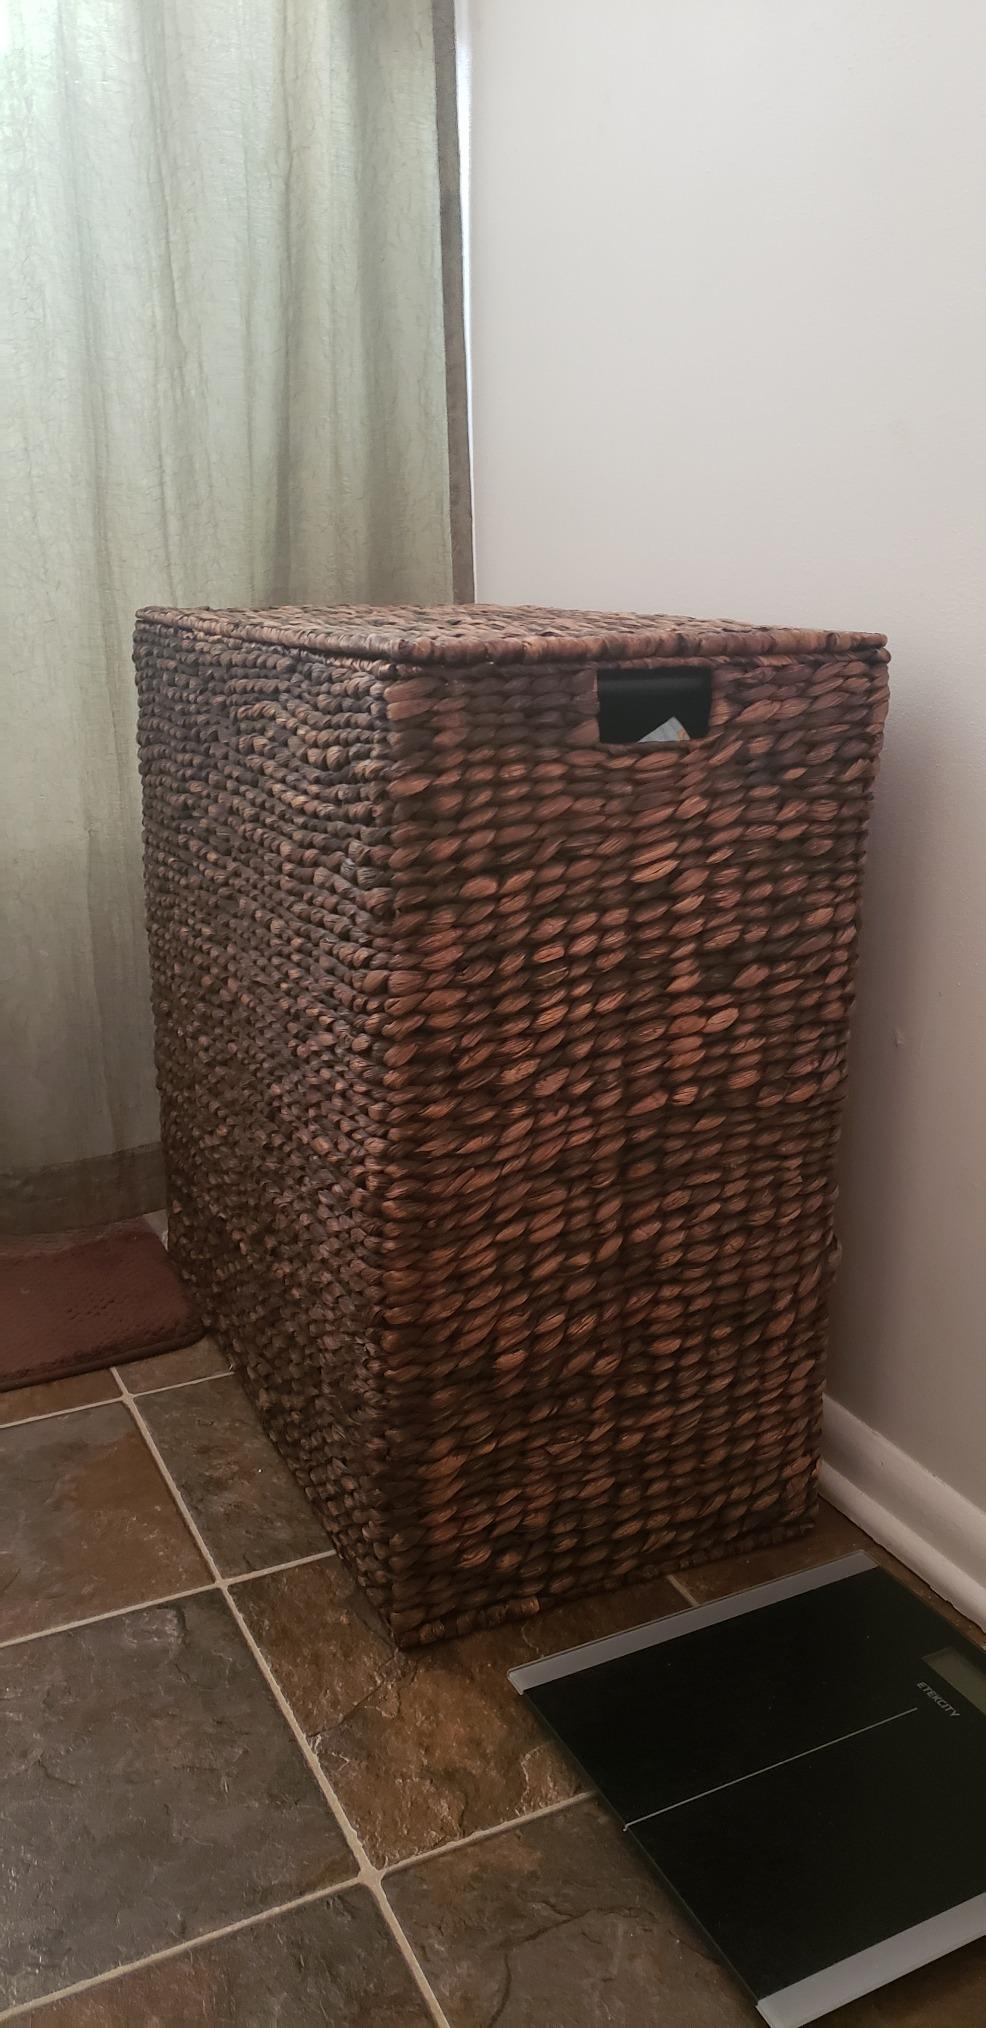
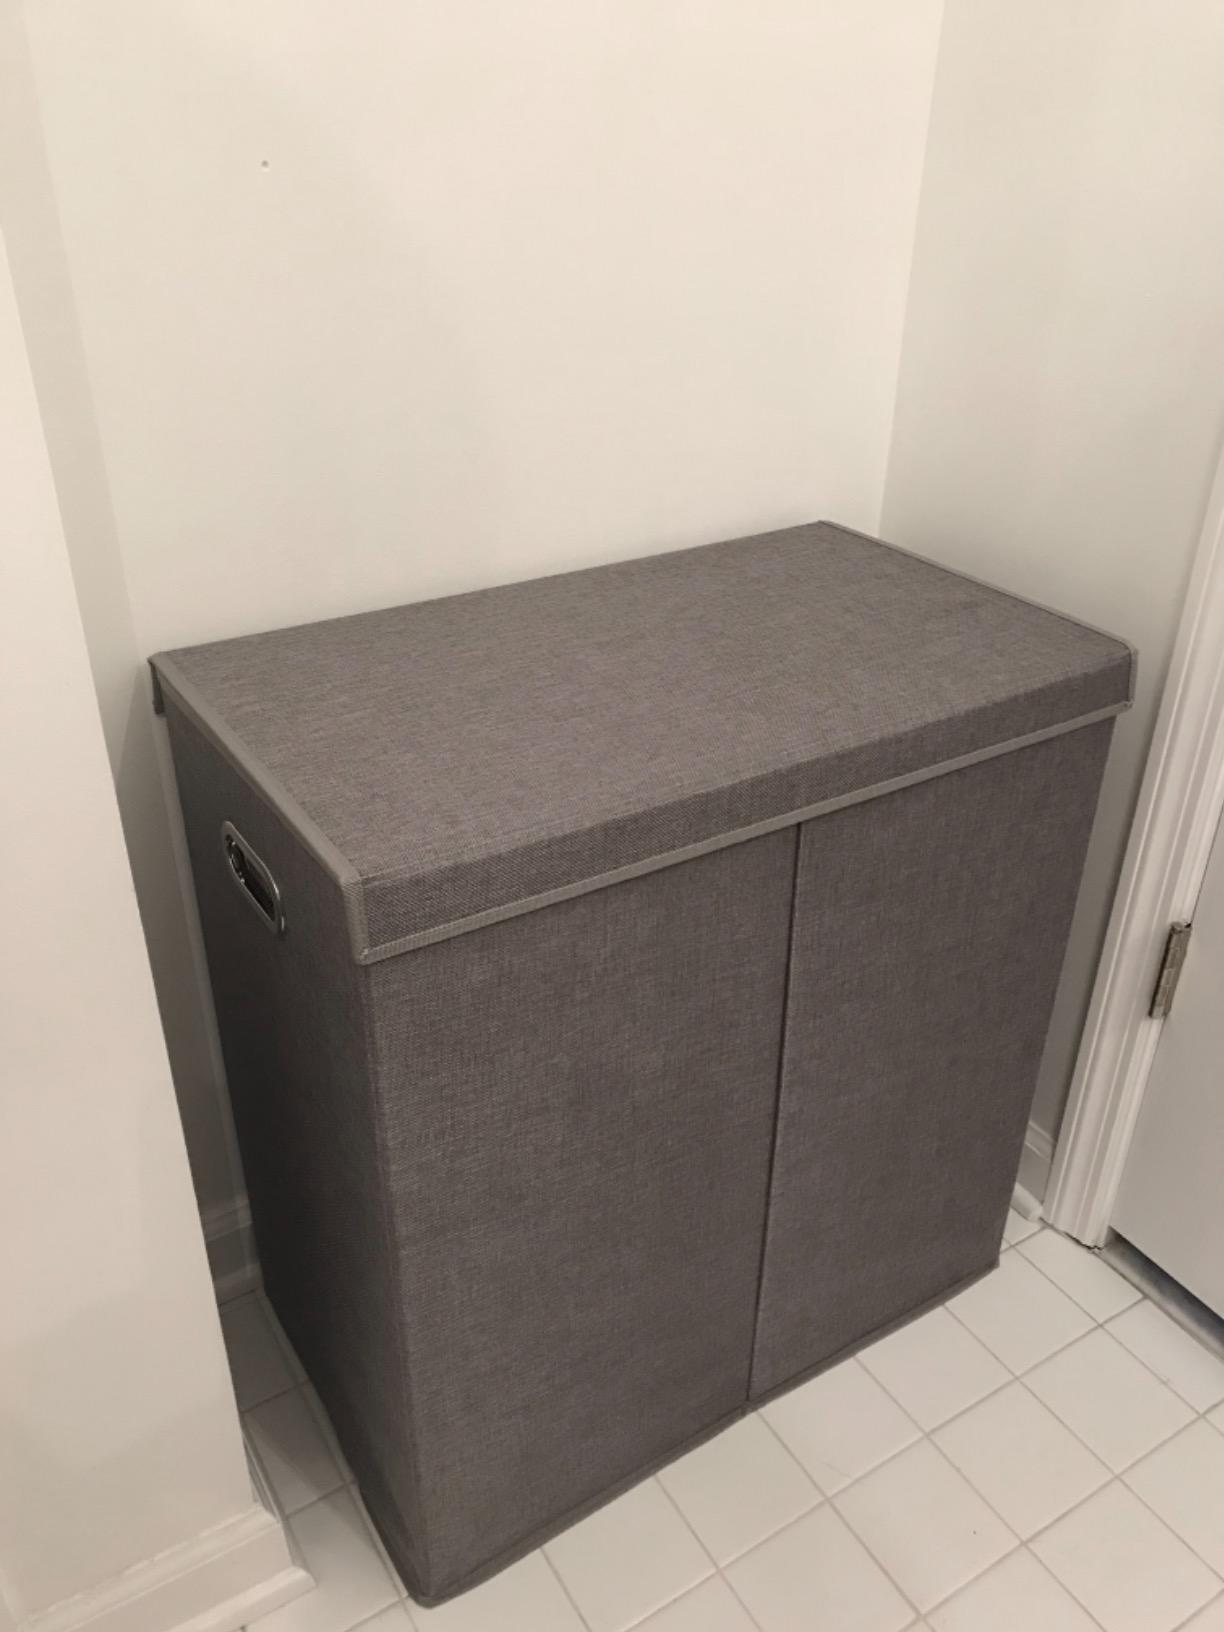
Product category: items_hamper
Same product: no